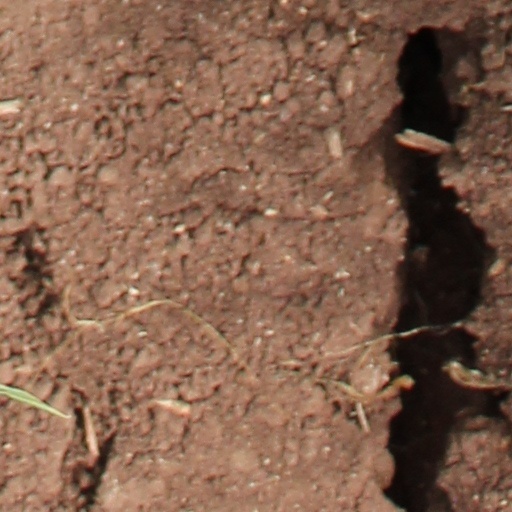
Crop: wheat